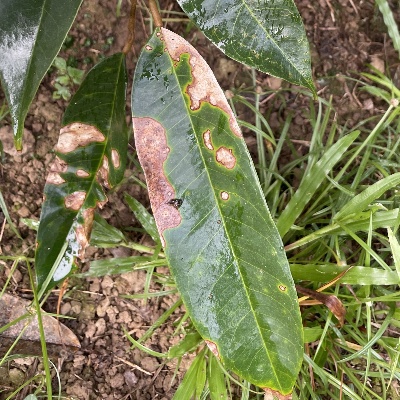
Label: Leaf_Phomopsis